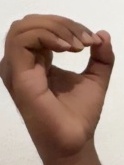
ASL sign: O